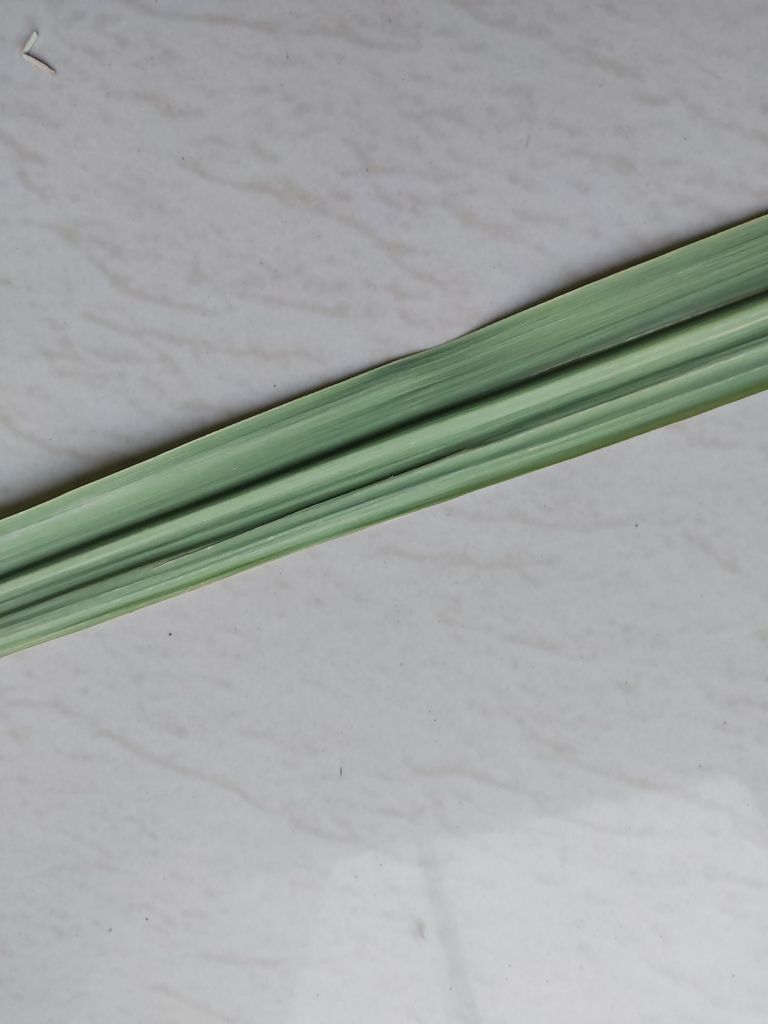
Label: Viral Disease